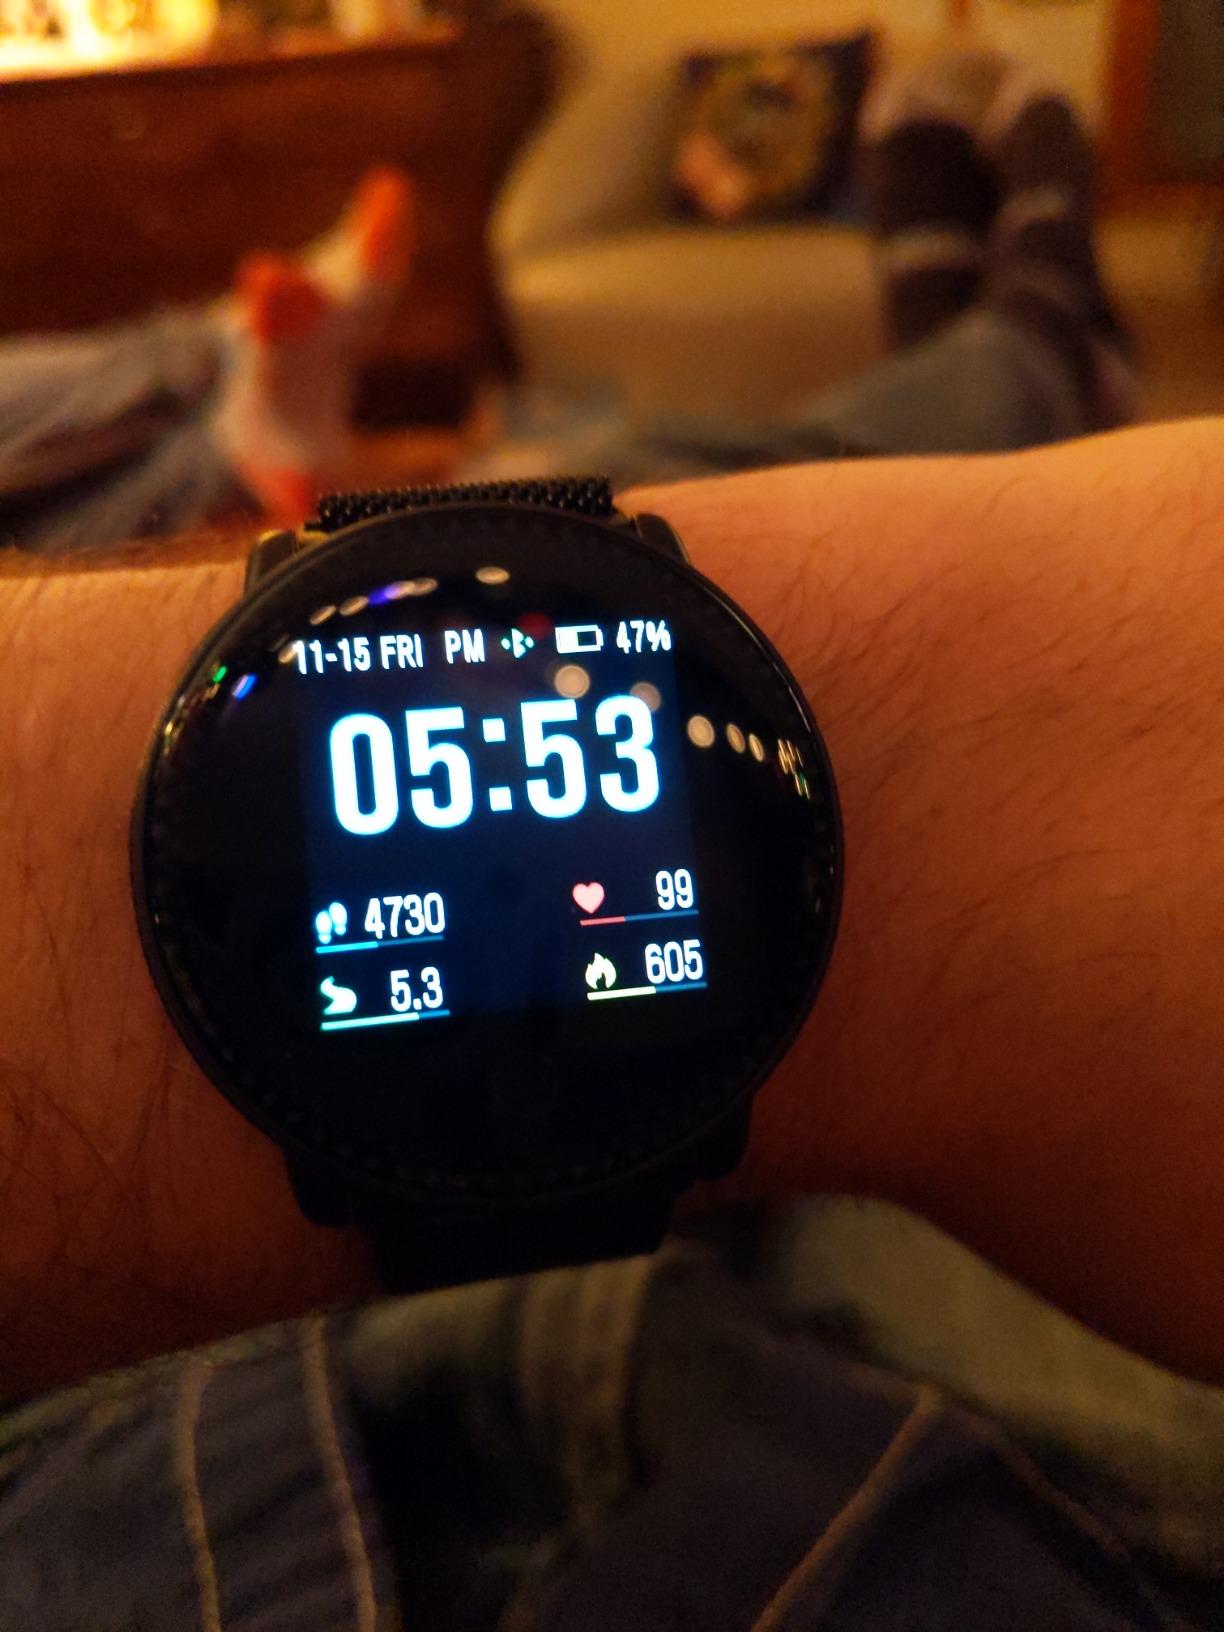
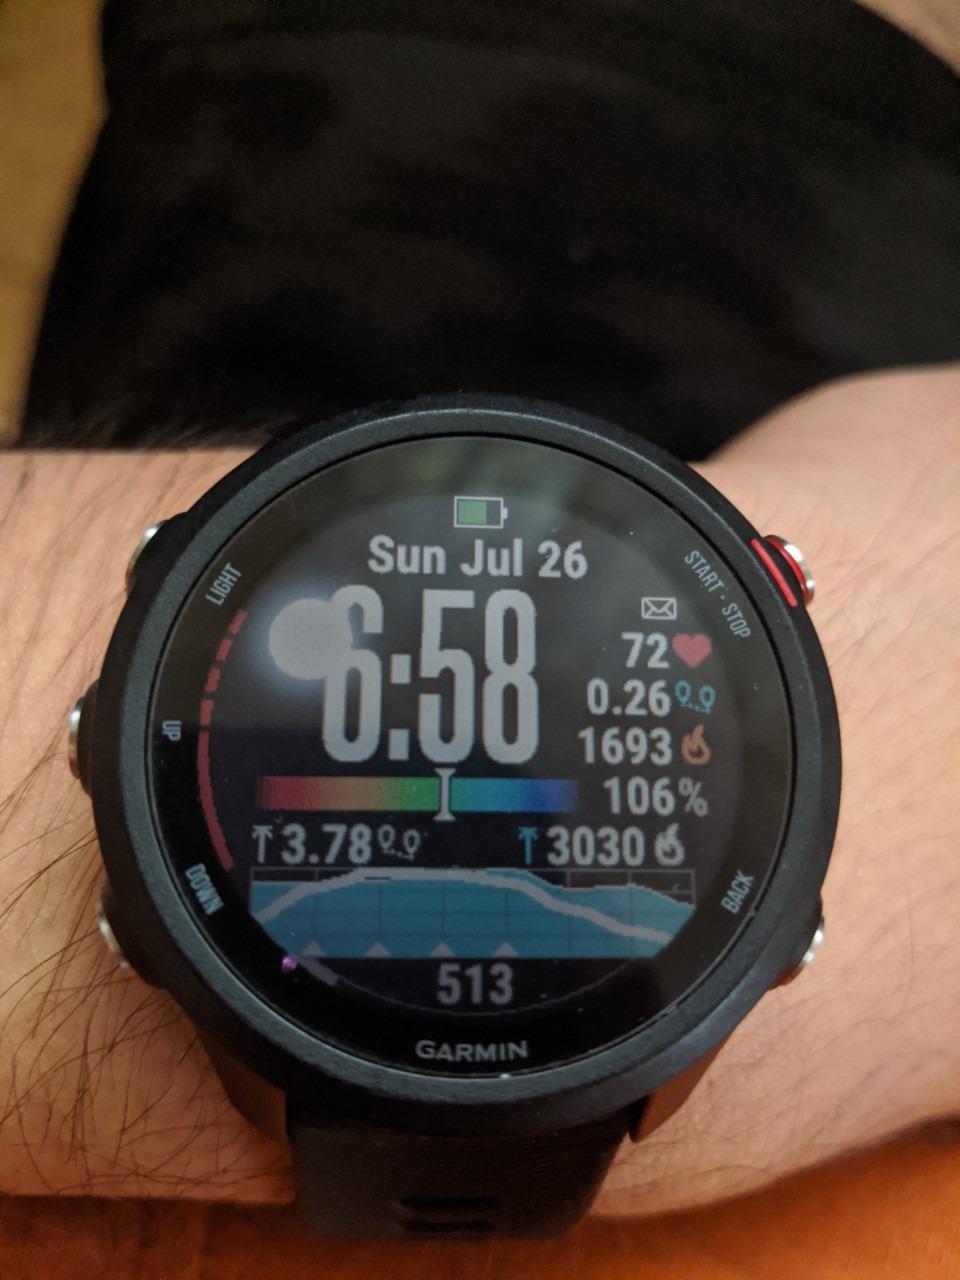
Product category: smartwatch
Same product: no